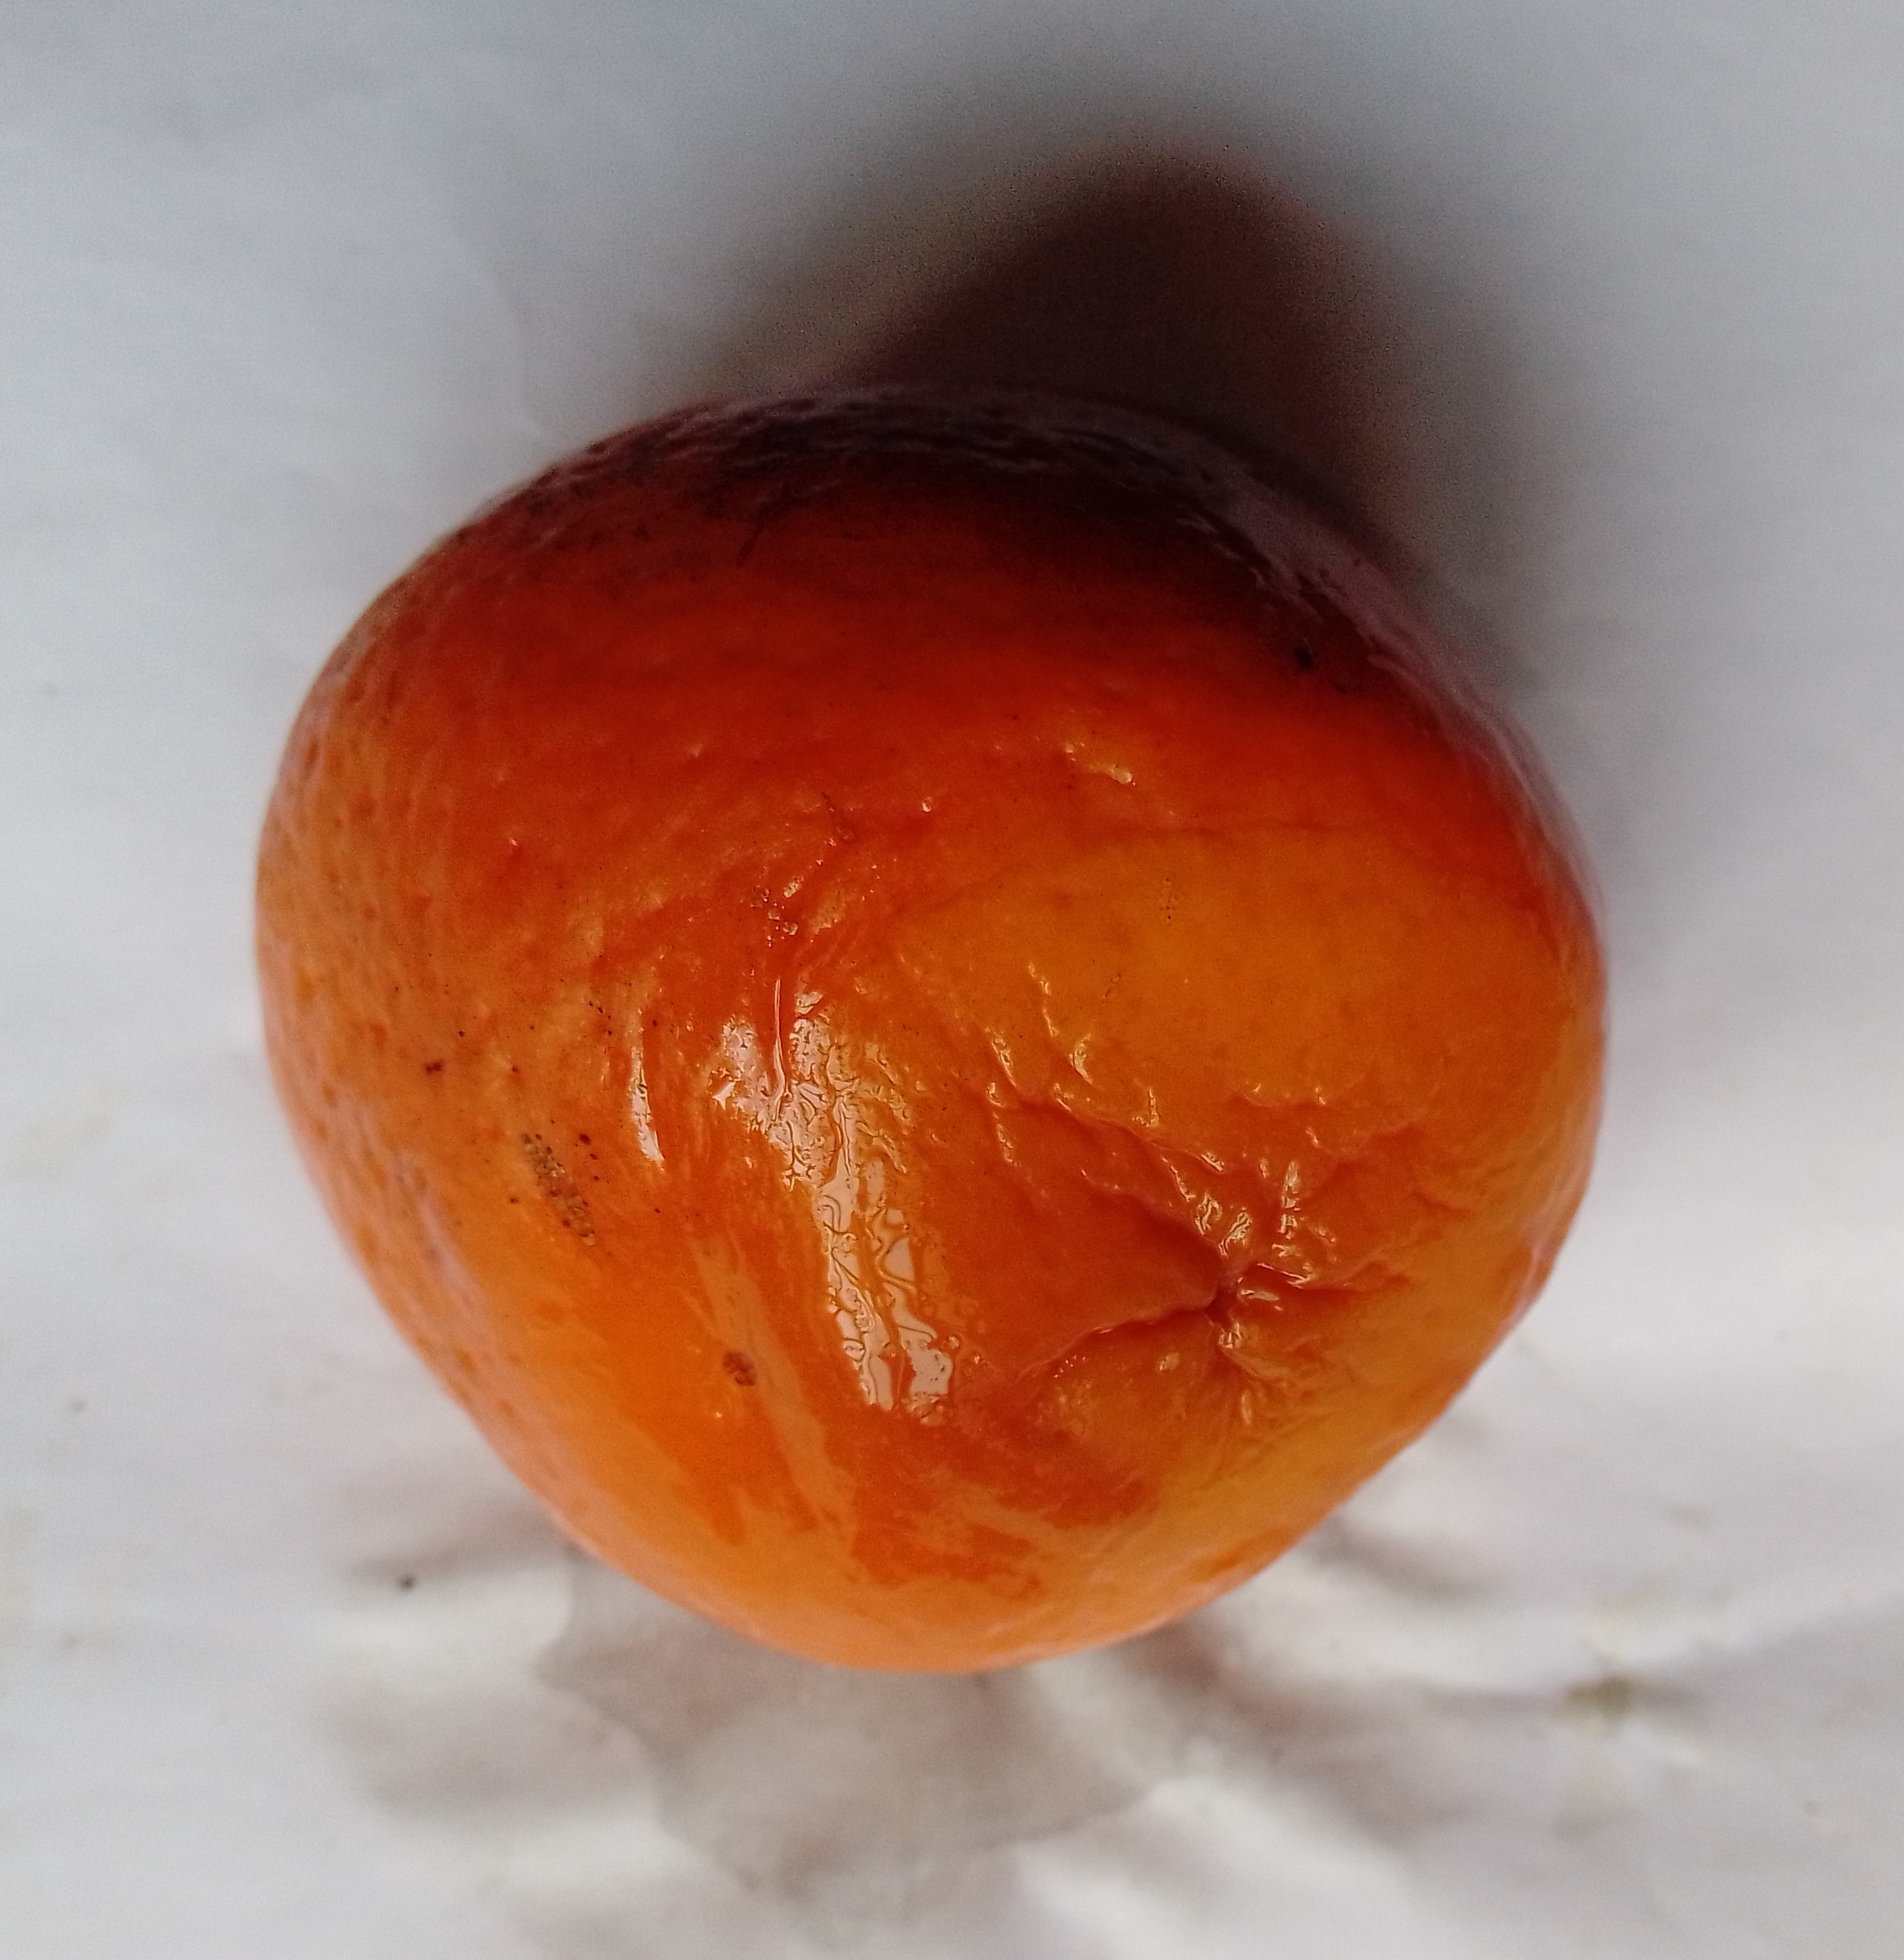
Fruit: orange
Condition: rotten